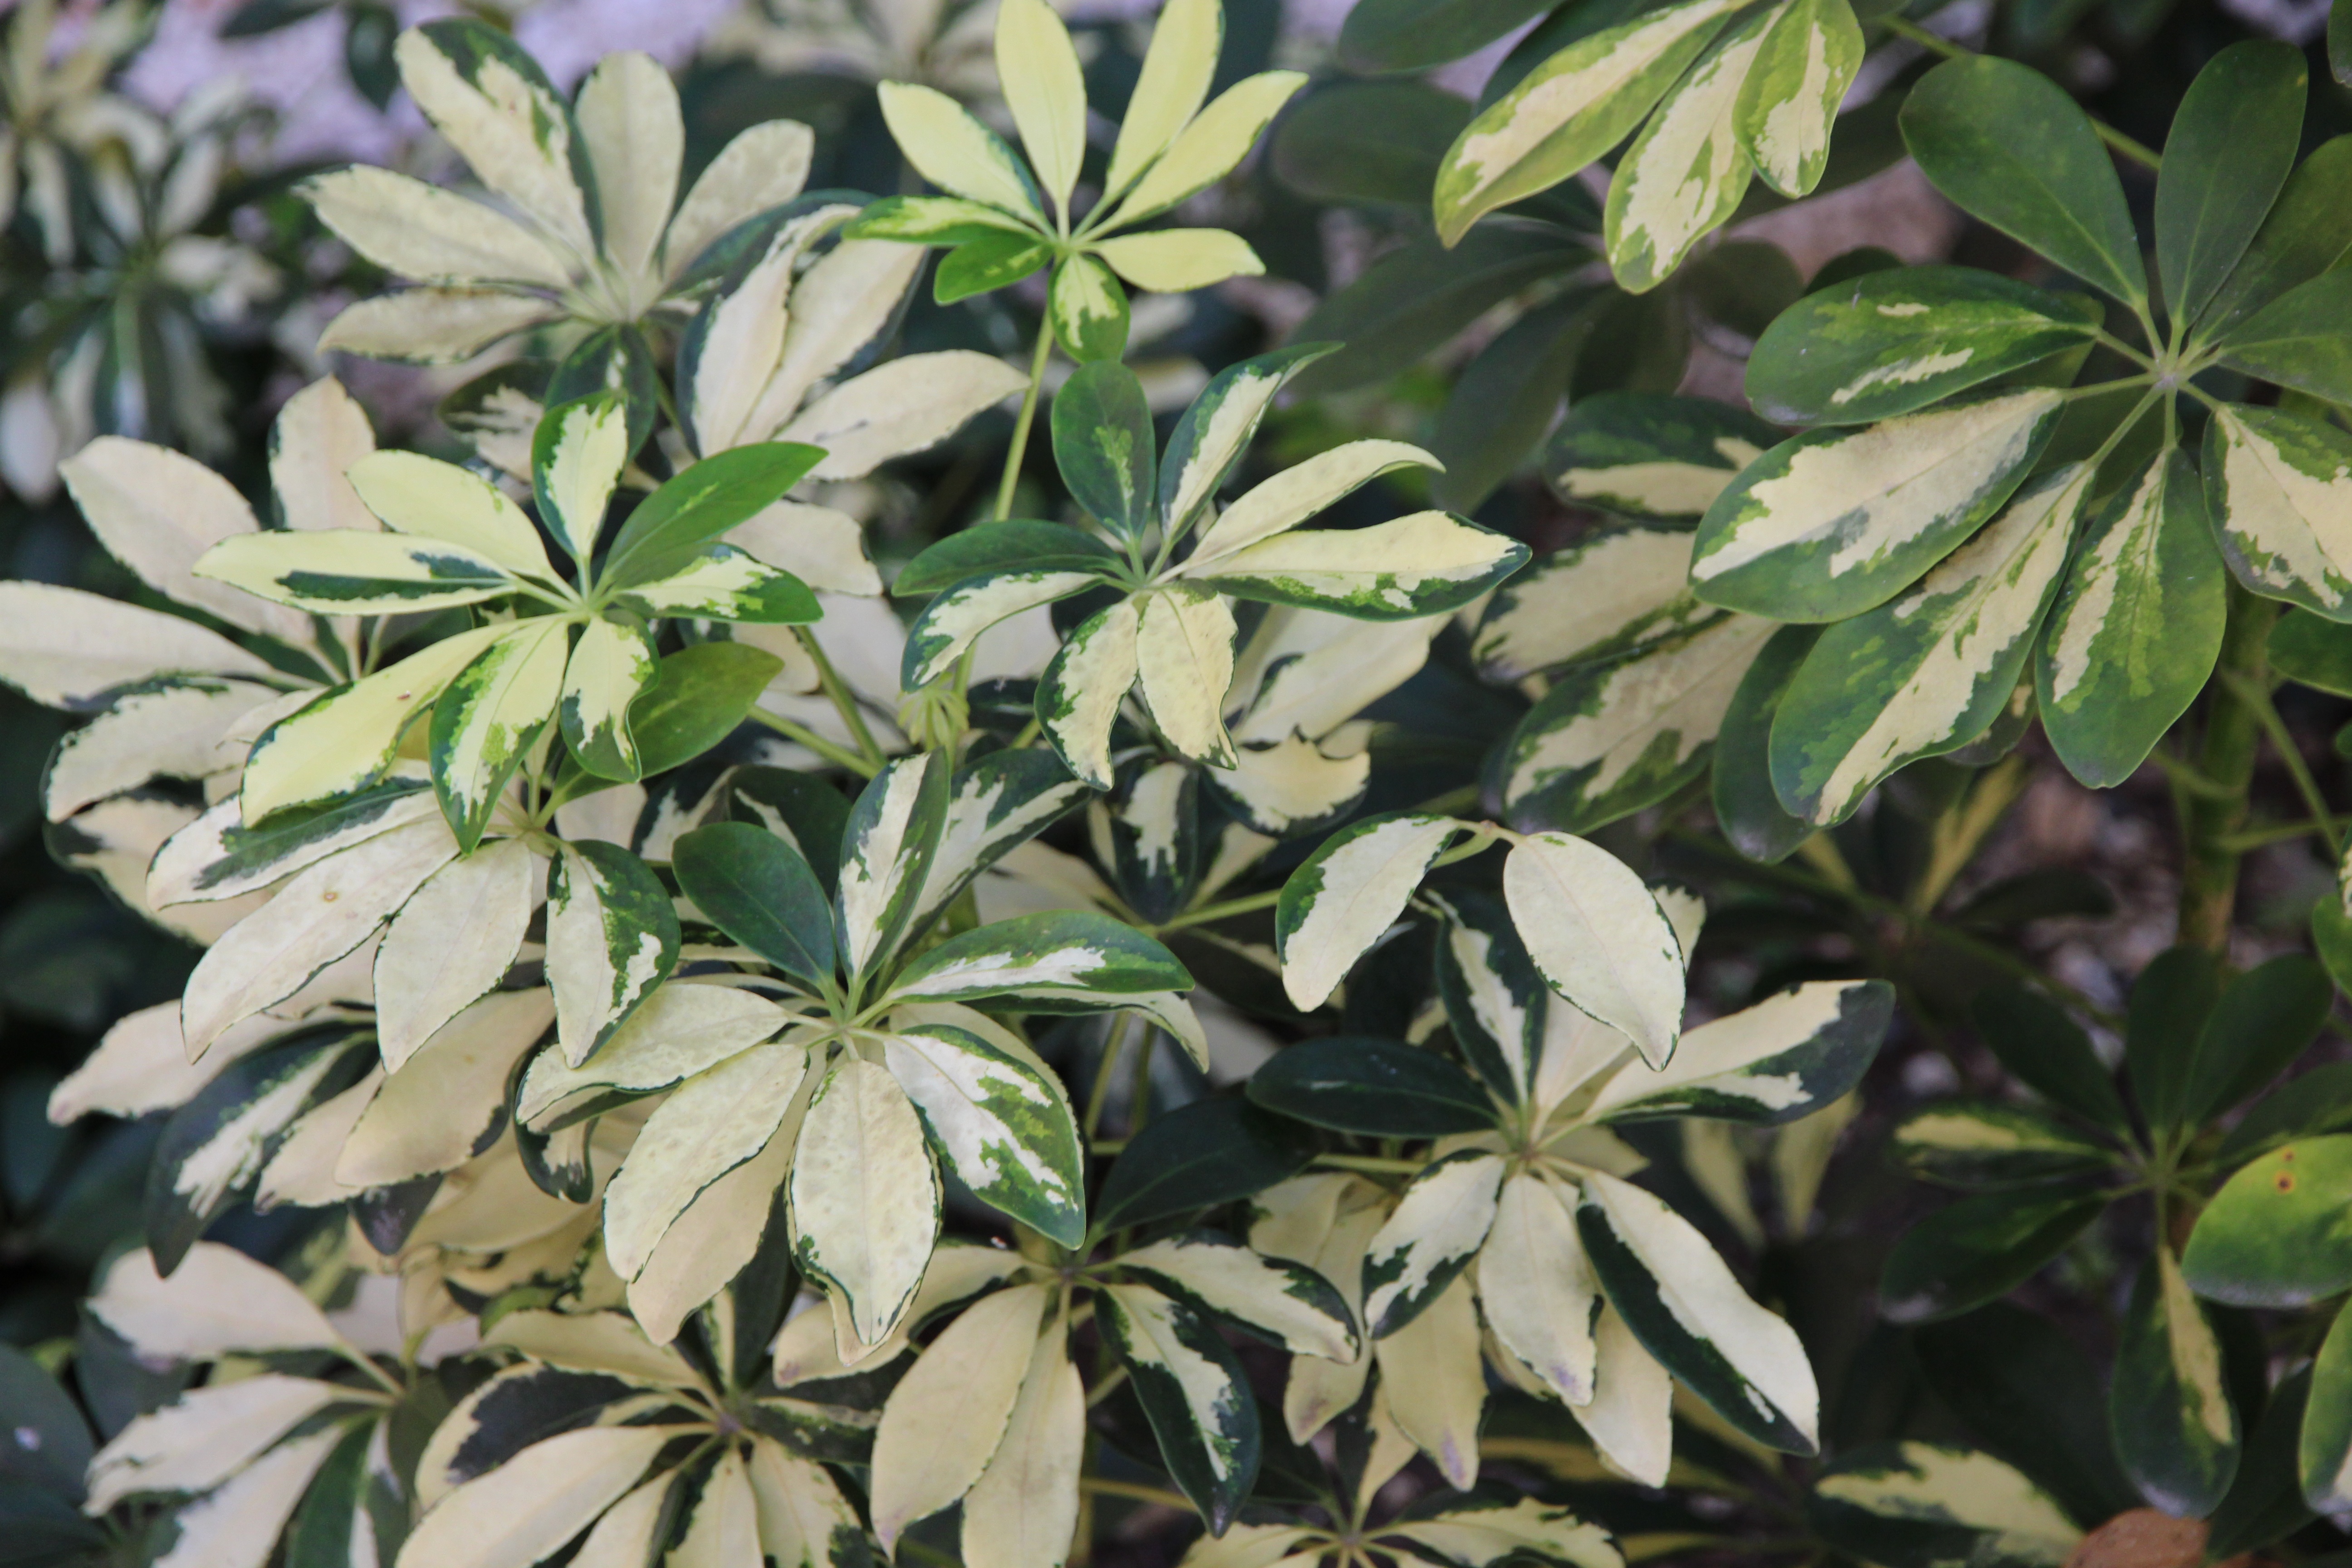
tree, nature, plant, leaf, flower, foliage, food, green, herb, produce, evergreen, botany, sheet, trees, leaves, shrub, jasmine, flowering plant, woody plant, land plant, tree with white green leaves, white green leaves